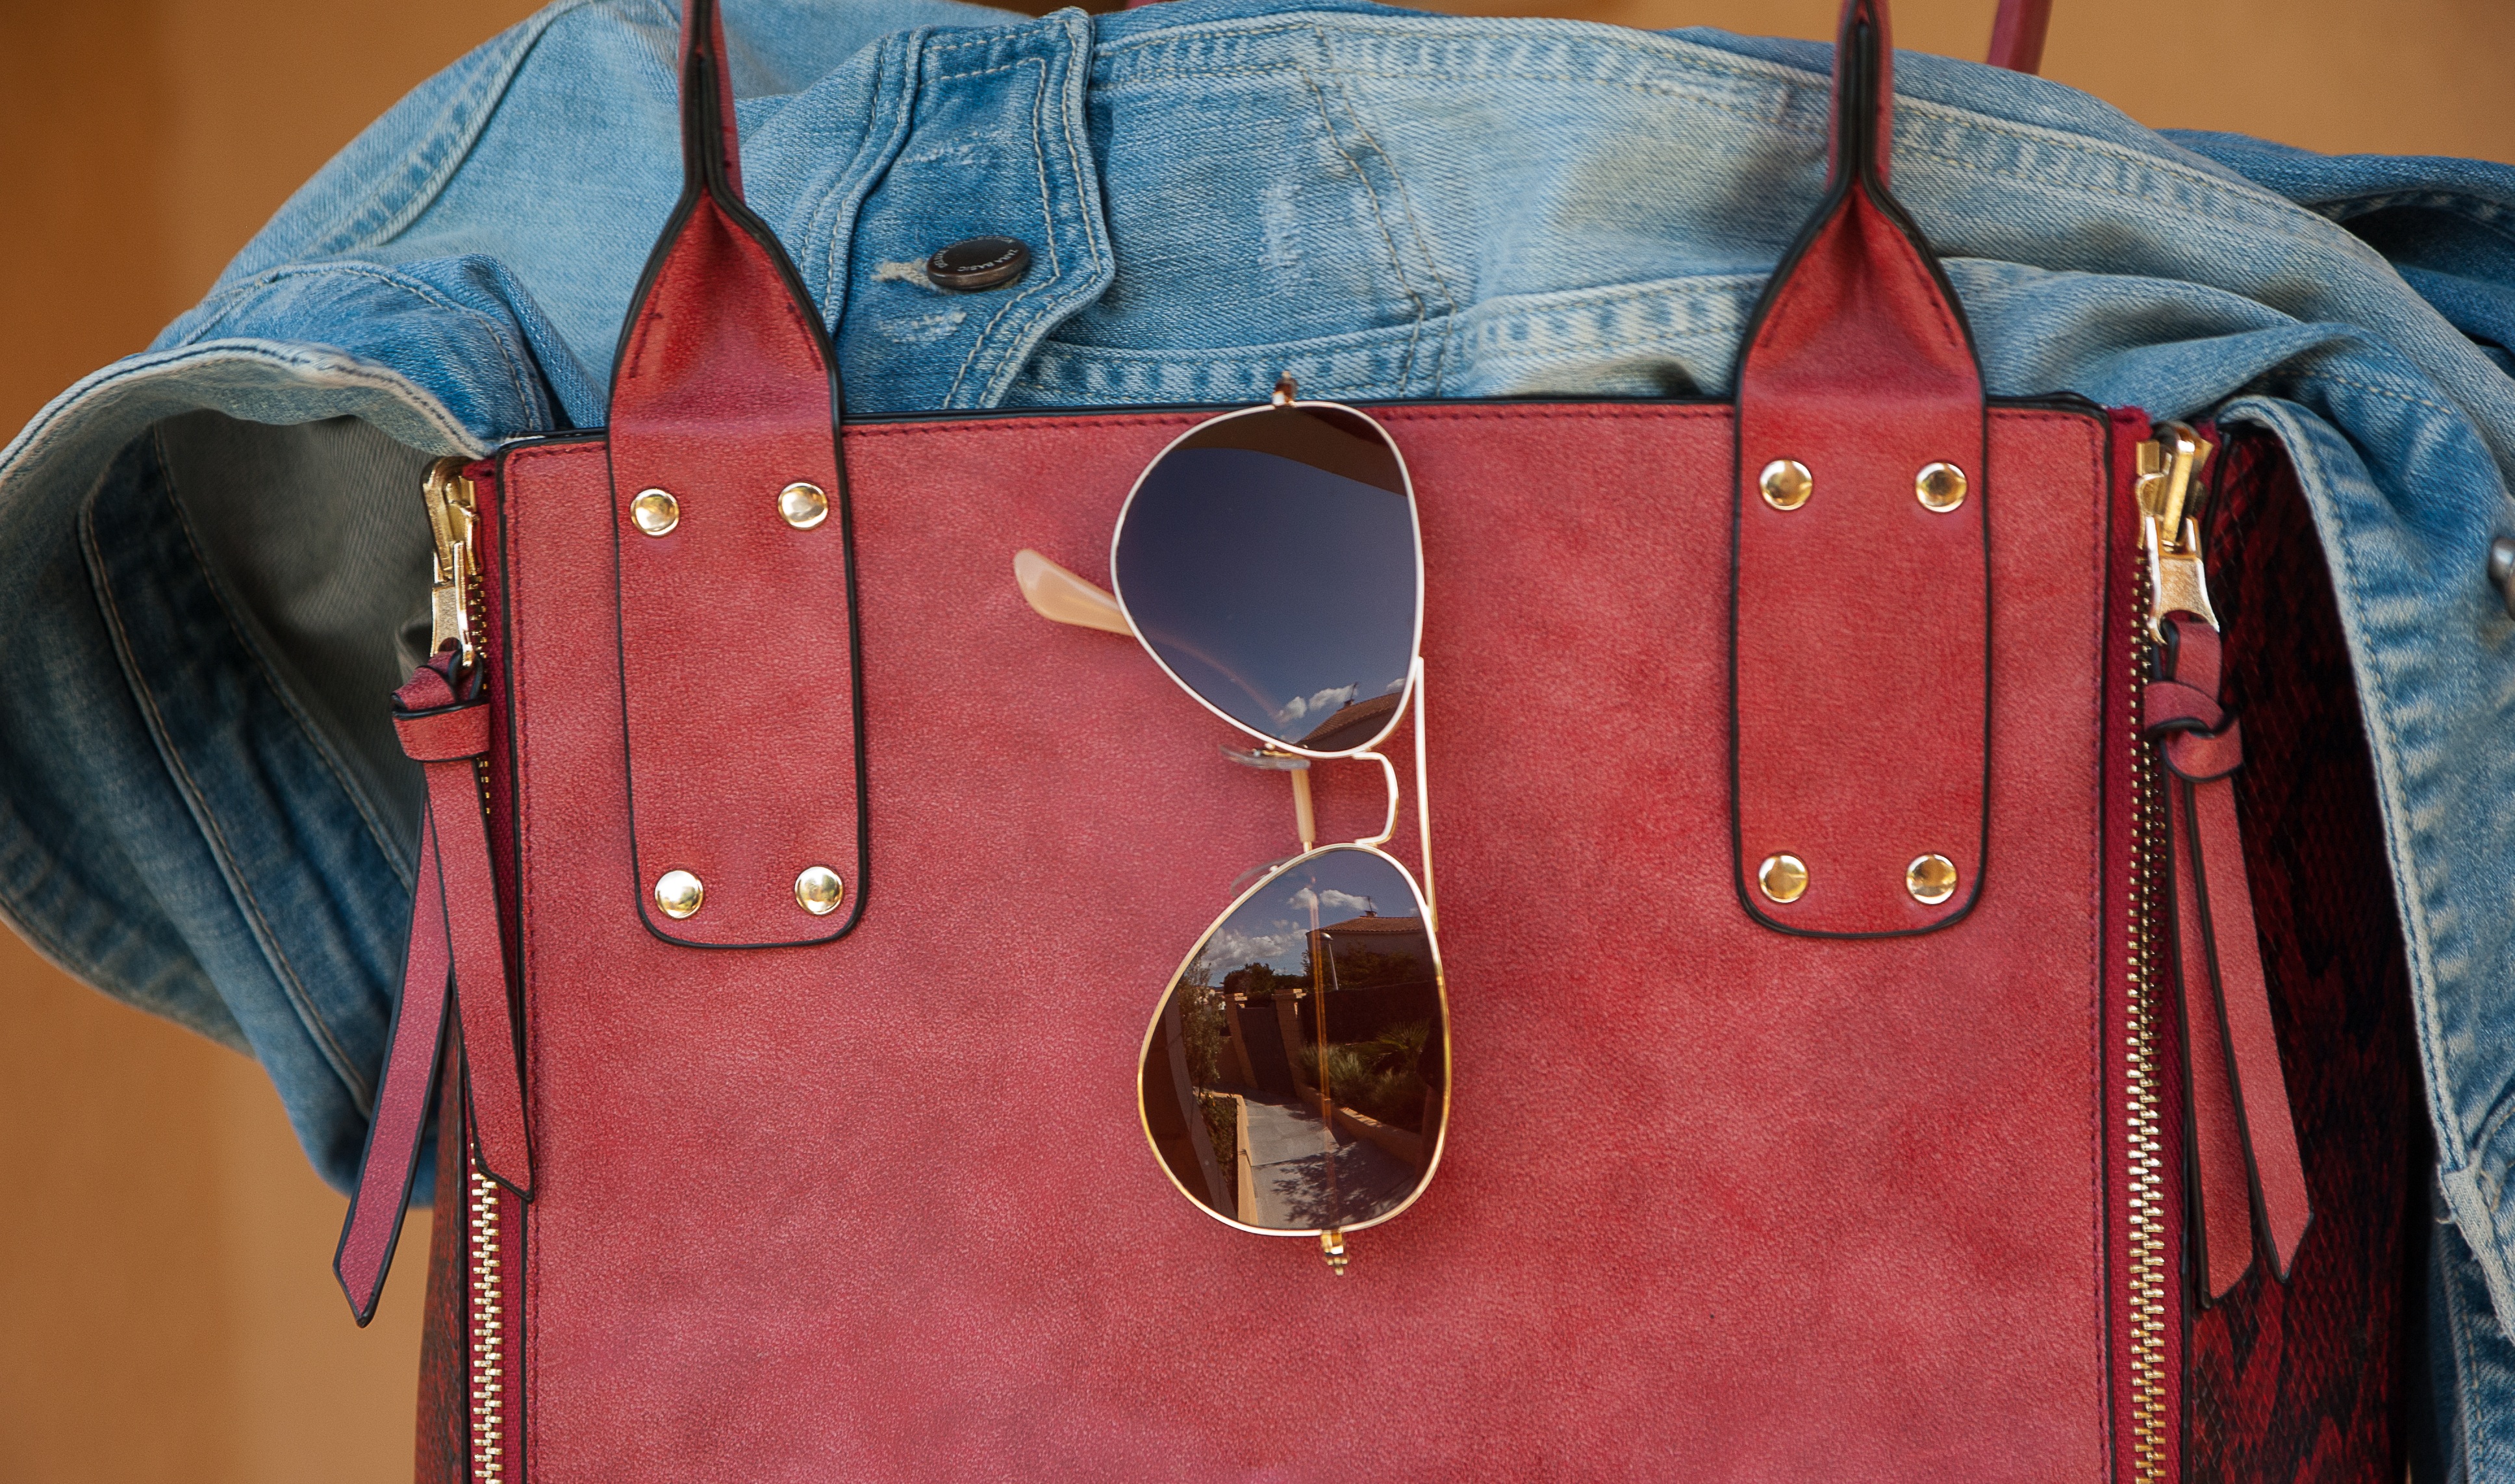
leather, red, bag, jacket, denim, handbag, textile, sunglasses, fashion accessory